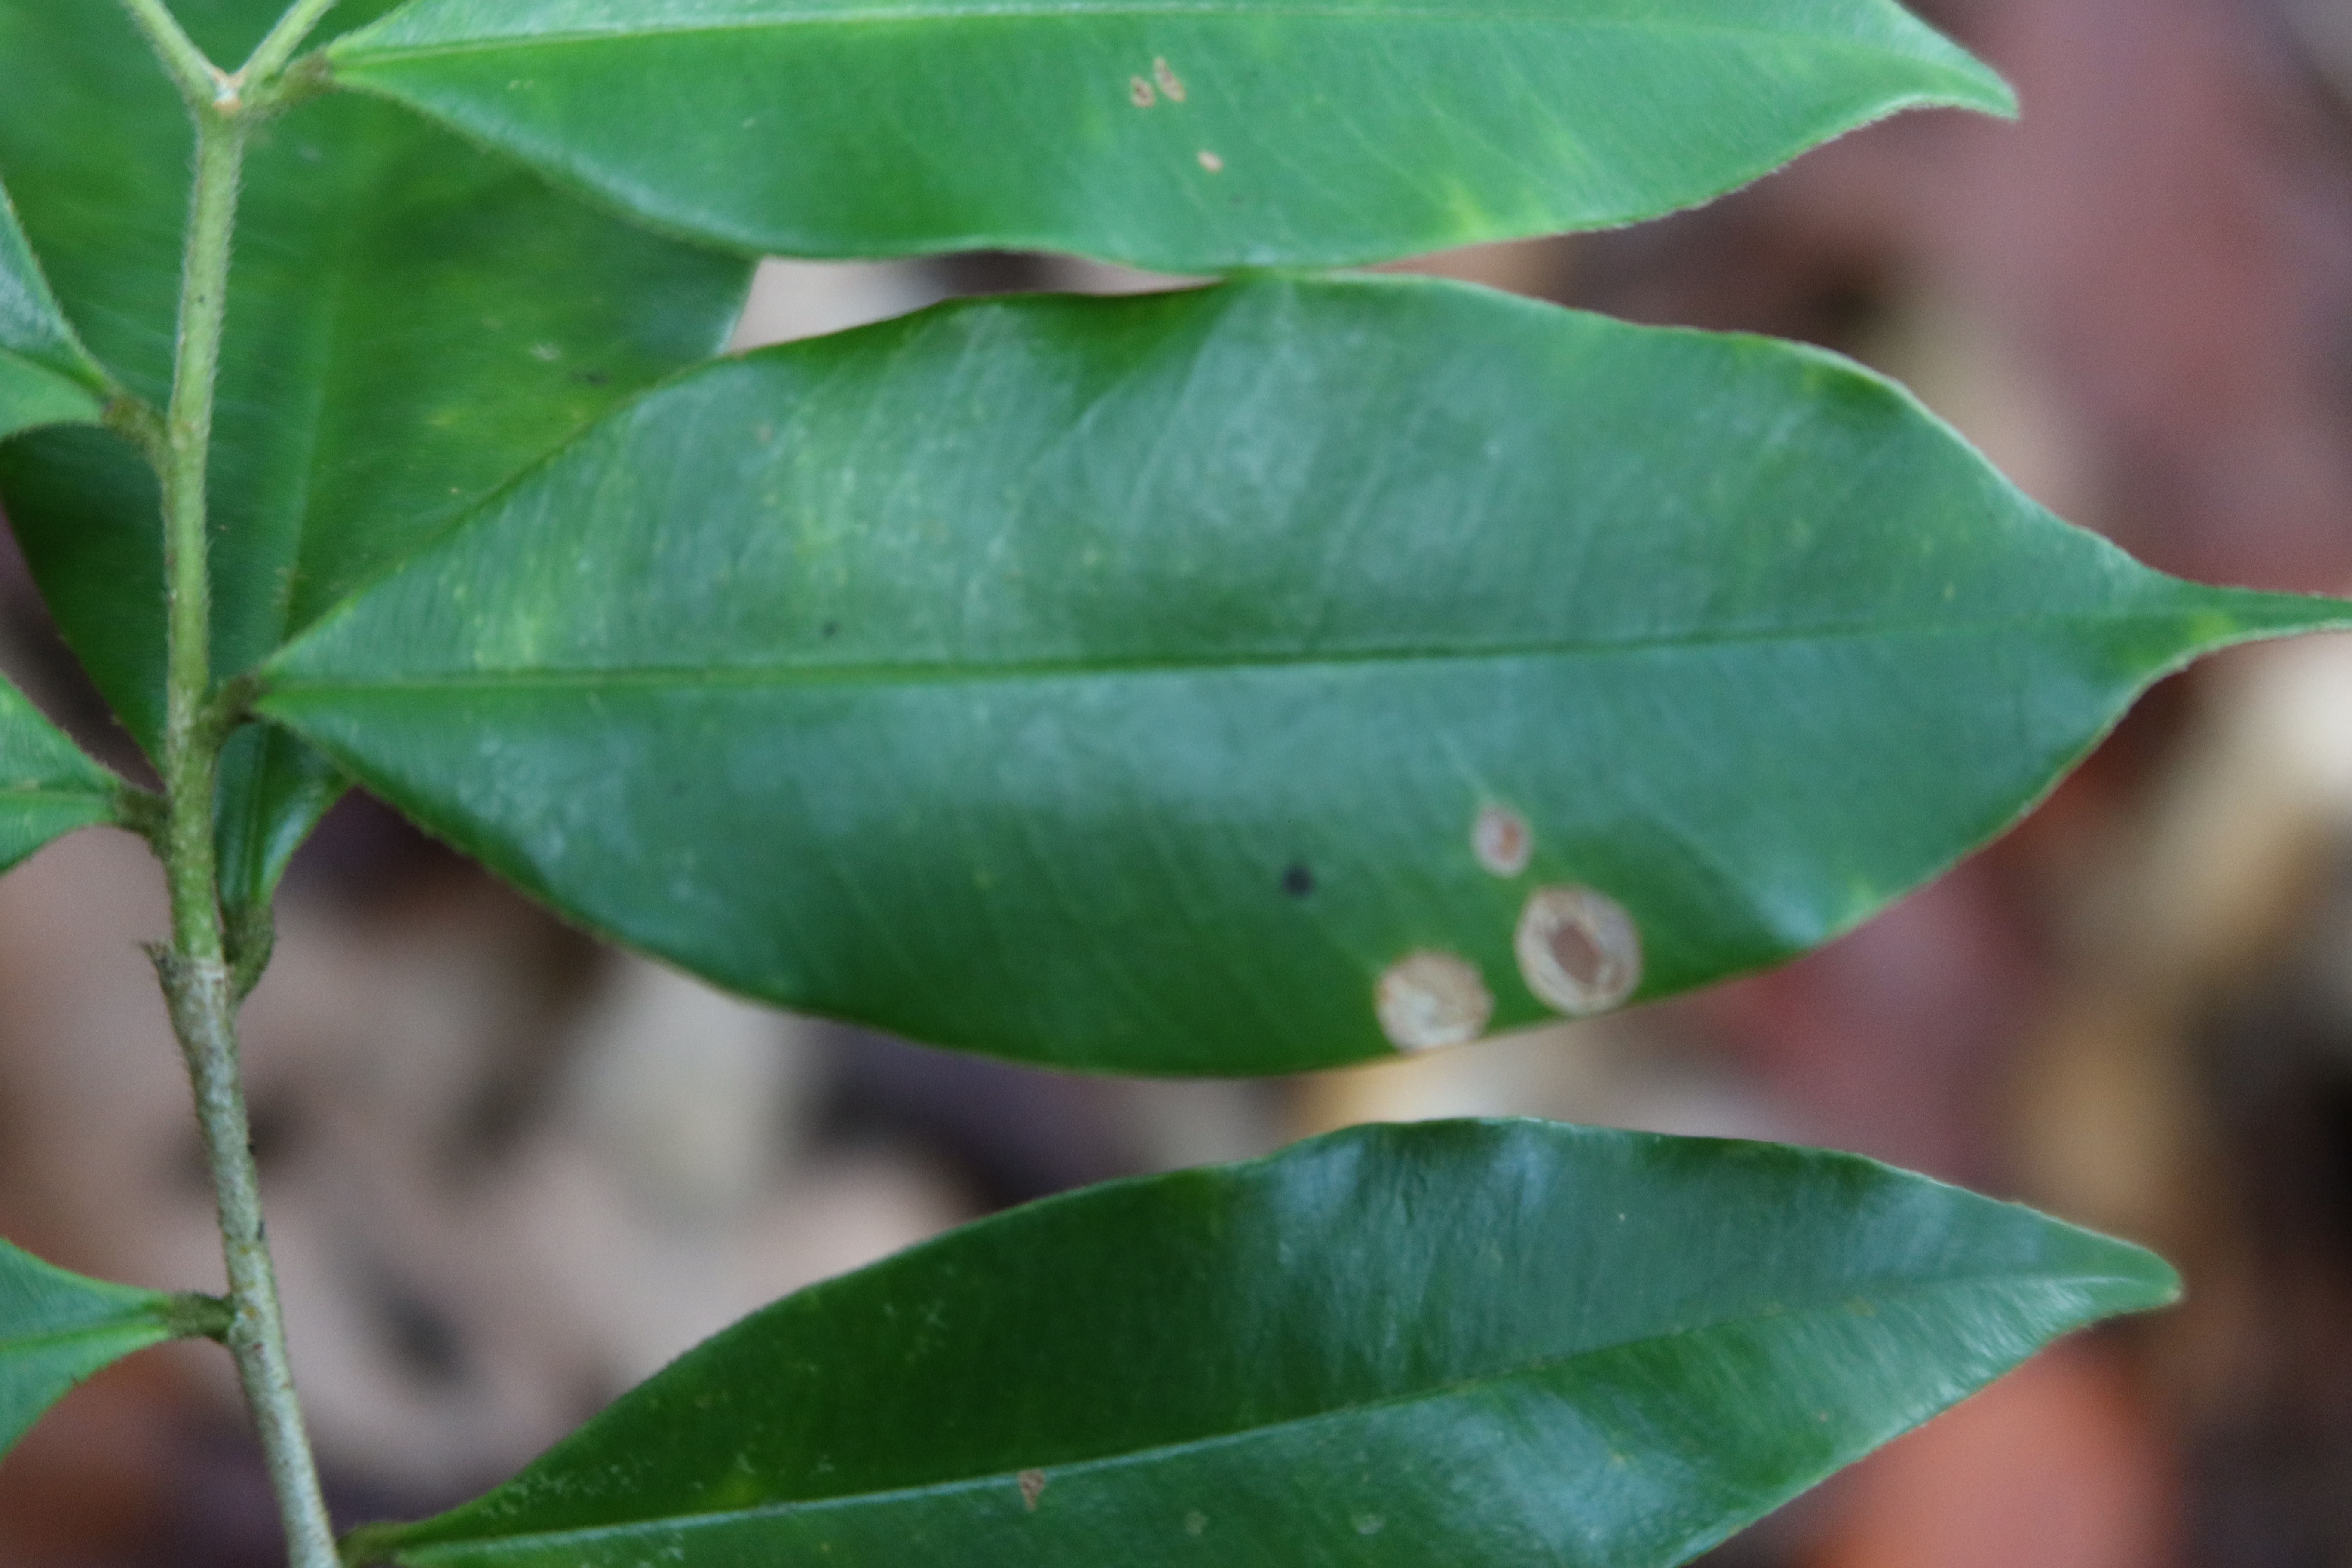
Label: Brown spots